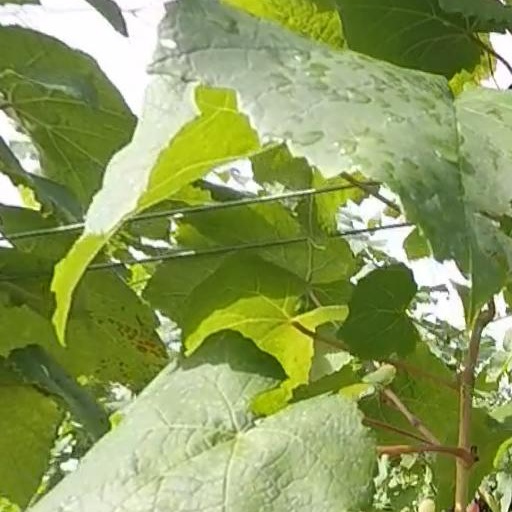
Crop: grape